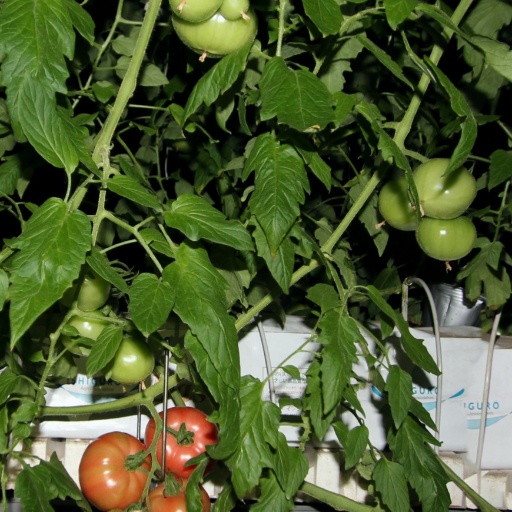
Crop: tomato